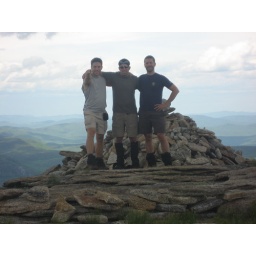
The crew atop Baldface Mountain in the white mountain national forest